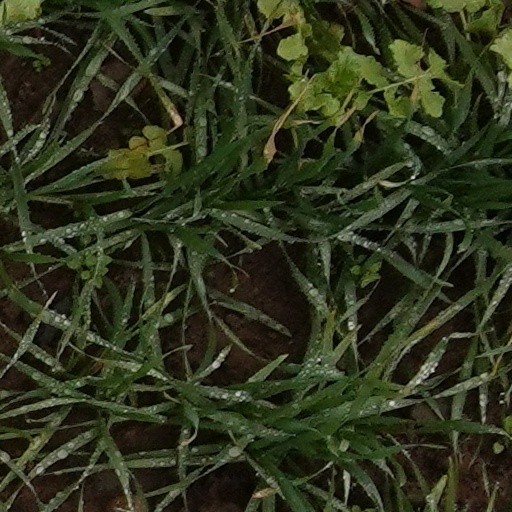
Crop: wheat